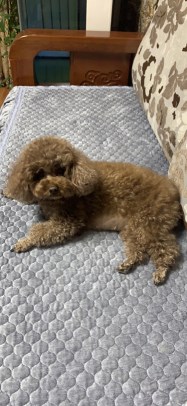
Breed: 7449-n000128-teddy